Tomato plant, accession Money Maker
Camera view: horizontal (90 deg, fisheye); turntable rotation: 330 degrees
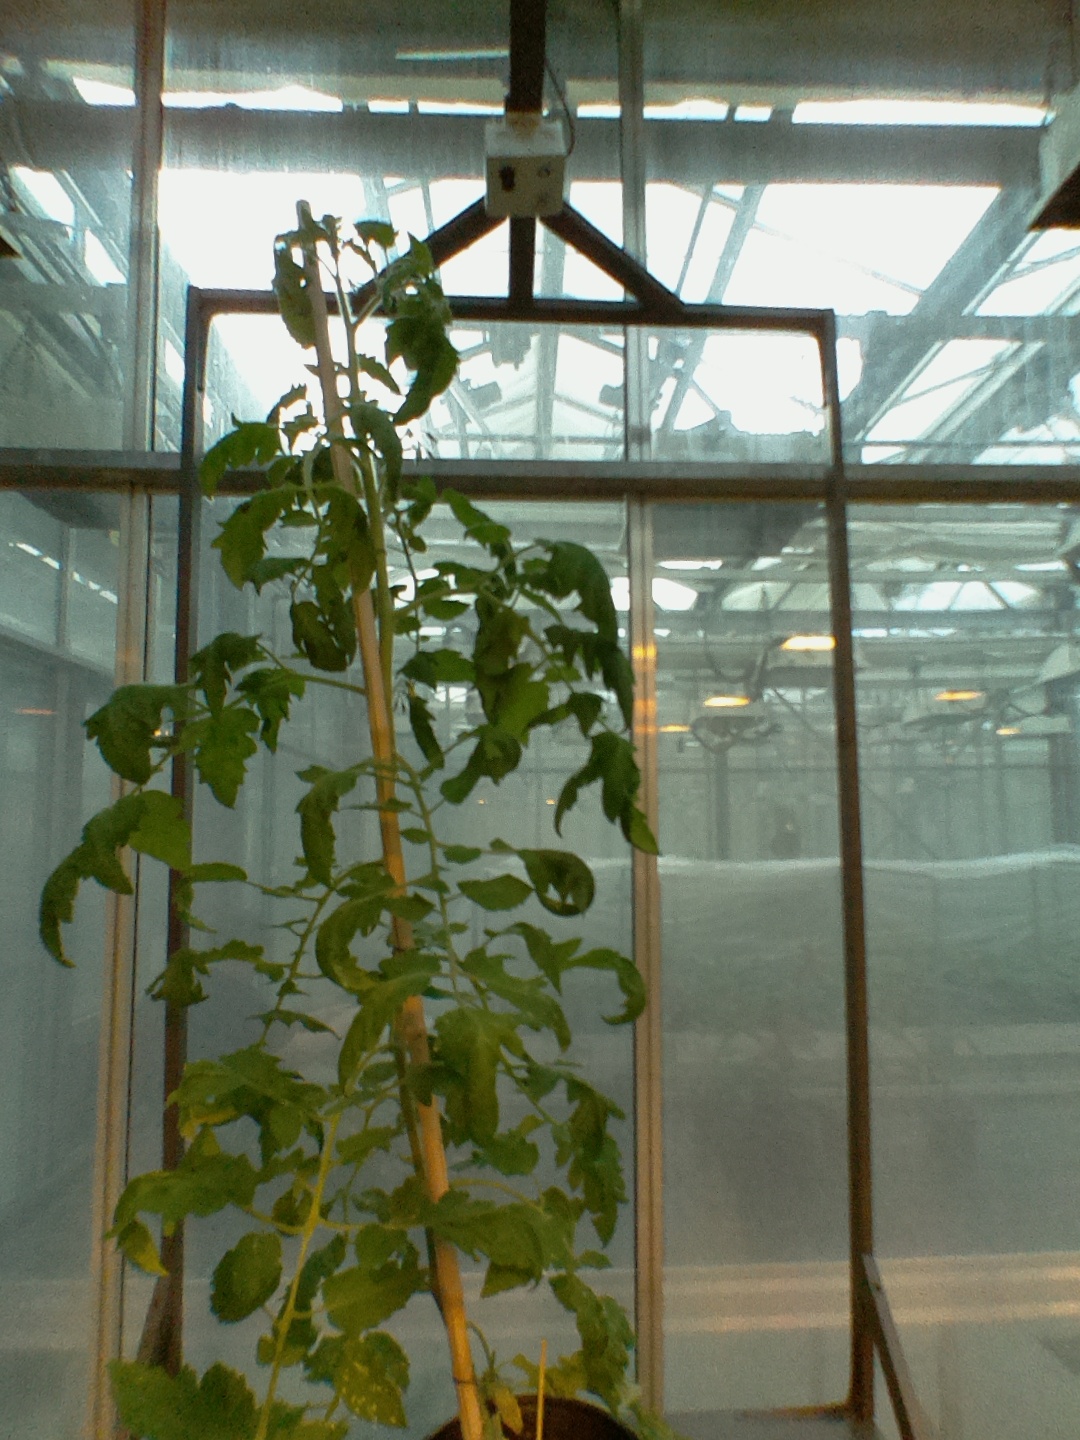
BBCH growth stage 67: Full flowering, 70%-80% of flowers open, more petals falling